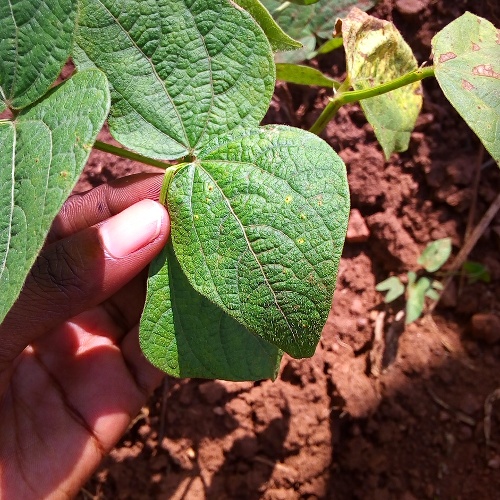
Leaf condition: bean_rust